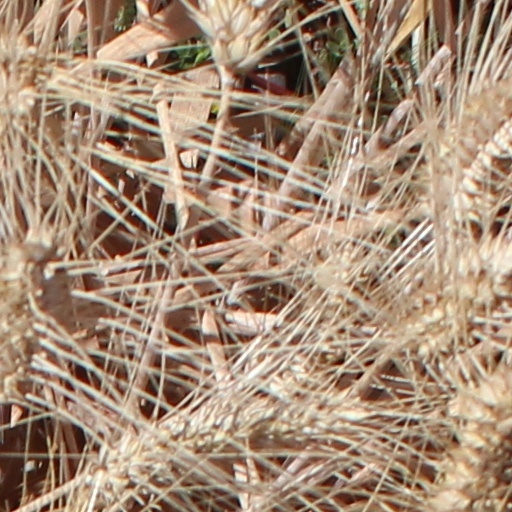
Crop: wheat